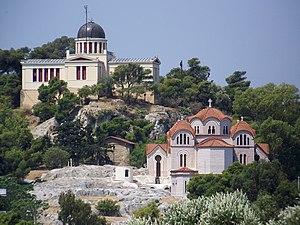
Observatoire et église Agia Marina à Athènes, Grèce.